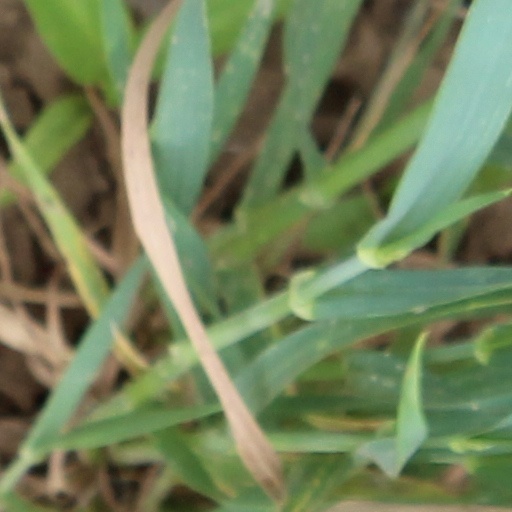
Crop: wheat